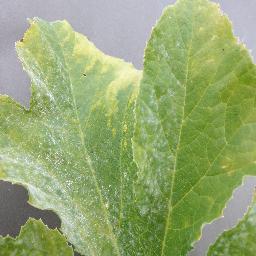
Label: Squash___Powdery_mildew